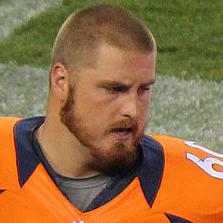
Age: 22